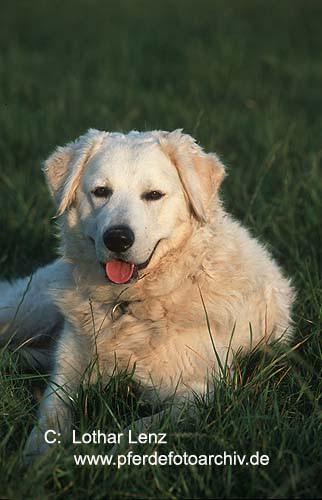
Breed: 223-n000067-kuvasz